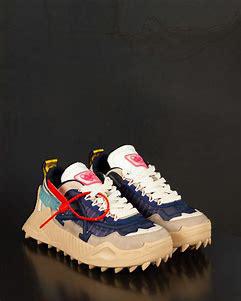
Brand: Off-White
Model: Off Odsy 1000